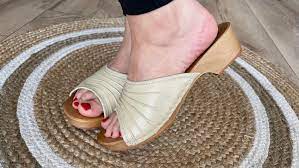
Label: Clog